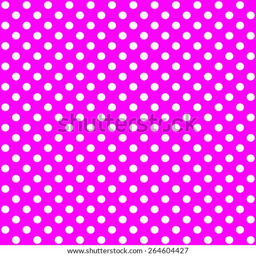
this is a seamless repeating polka dot spotty pattern with white spots on a bright hot pink background .